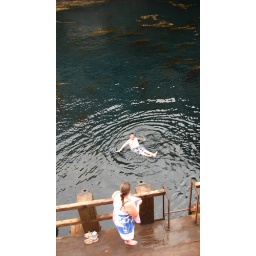
Brian and Jen swimming in the water off the dock at Anacapa Island.